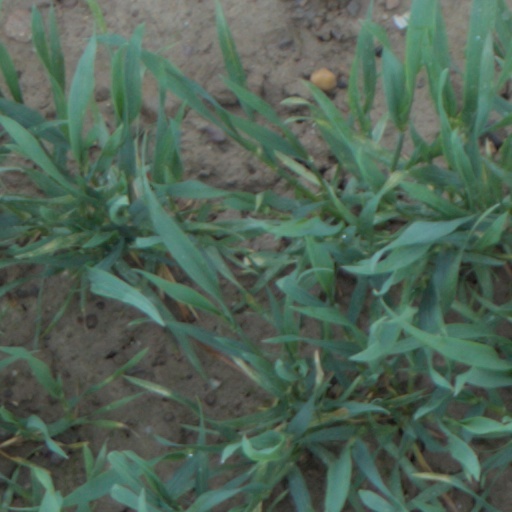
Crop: wheat